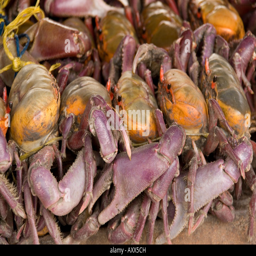
crabs lined up for sale at the fish market